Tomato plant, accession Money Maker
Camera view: bottom (45 deg); turntable rotation: 150 degrees
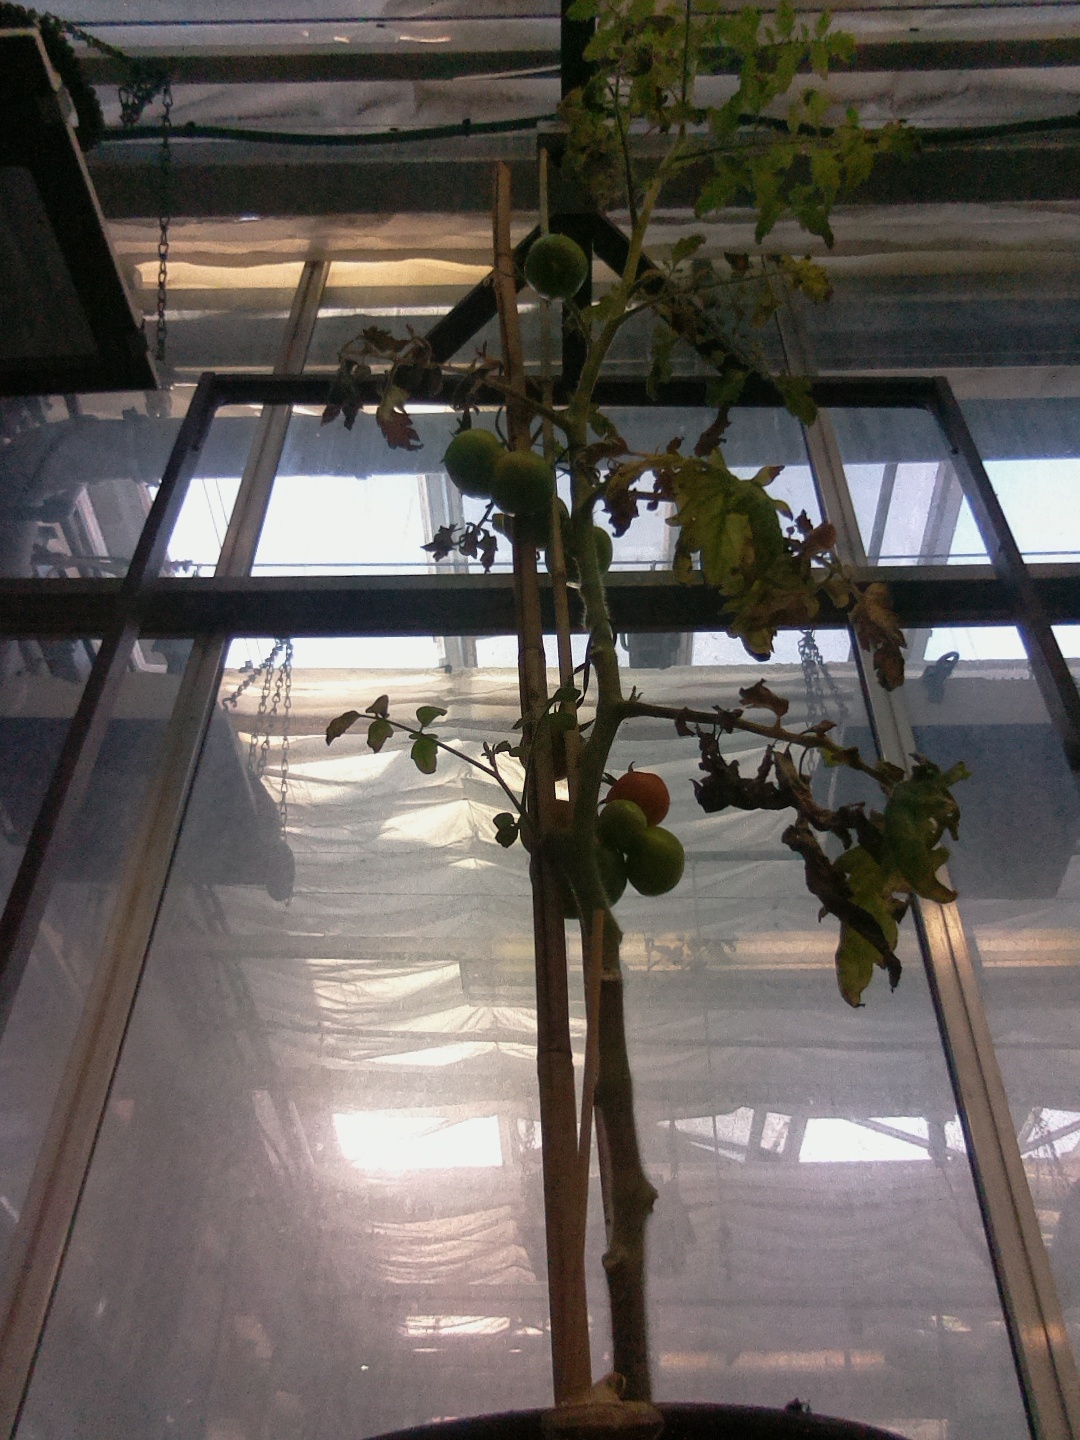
BBCH growth stage 83: 30%-40% of fruits show typical fully ripe color